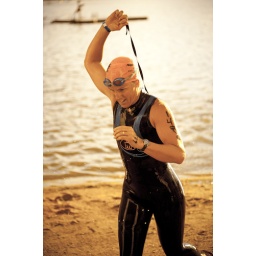
Boulder, CO: swimmer running out of the water getting ready for his transition in the boulder ironman